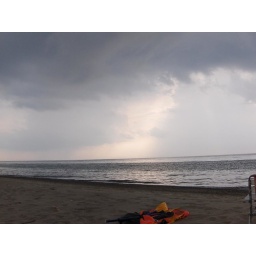
labor day weekend at the lake house in bridgman, michigan with 17 of our closest friends :D